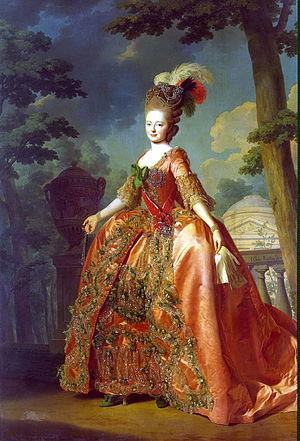
Les Collections de peinture du musée de l'Ermitage
La liste des grandes-duchesses et des princesses de Russie regroupe les descendantes en ligne agnatique des empereurs de Russie ainsi que les épouses de leurs descendants mâles.
Cet article dresse la liste des épouses des grands princes, tsars et empereurs de Russie, elles-mêmes titrées grandes-princesses, tsarines et impératrices de Russie. Les épouses des grands princes de Kiev et de Vladimir ne sont pas listées ici en raison de la rareté des sources.